Archduke Leopold Johann of Austria

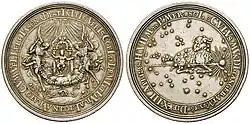
Commemorative medal on occasion of the birth of Archduke Leopold Johann.

On the occasion of the birth, Charles VI commissioned a valuable medal. The translation of the Latin transcription reads: